Alex Gilbert (adoption advocate)

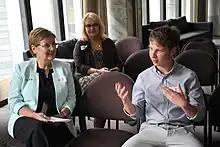
Gilbert in 2017 with Wendy Hawke at the New Zealand Parliament

At the end of 2015, Gilbert appeared on Russian television station 1TV's programme "Let them Talk", where his biological parents met his New Zealand parents for the first time. The show highlighted the early impact of the organisation . In February 2017, Gilbert was a key speaker at an event at the New Zealand Parliament to help raise awareness for and its projects, where he was joined by Wendy Hawke, the director of Inter-Country Adoption New Zealand.